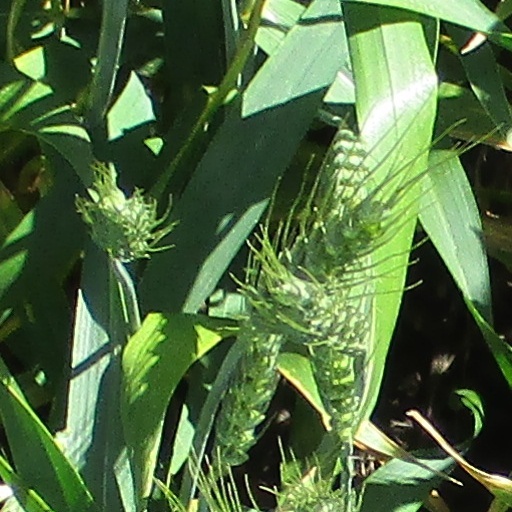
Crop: wheat